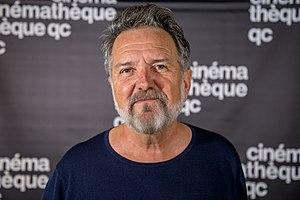
Portrait du réalisateur et producteur Michel Poulette réalisé lors de la soirée d'ouverture du cycle Femmes, Femmes à la Cinémathèque québécoise.
Michel Poulette, né en 1950 à Sainte-Élisabeth, est un réalisateur, producteur et scénariste québécois.